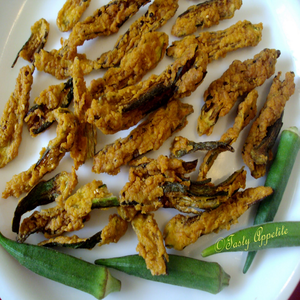
Dish: pakora